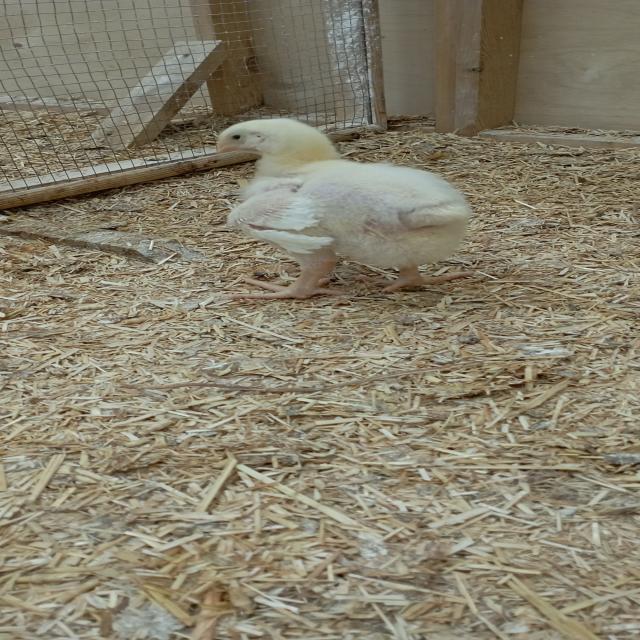
Weight: 408 g